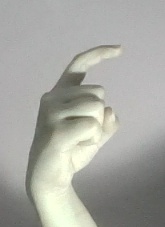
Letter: ra